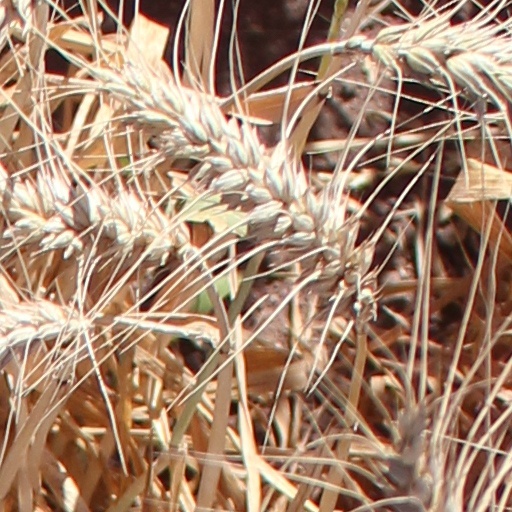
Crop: wheat